Hurricane Erin (2001)

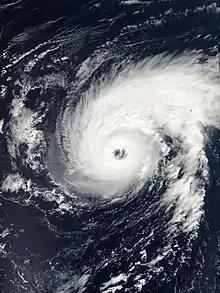
Erin near peak intensity on September 9

Hurricane Erin was the longest-lived hurricane in the 2001 Atlantic hurricane season. The sixth tropical depression, fifth tropical storm, and first hurricane of the season, Erin developed from a tropical wave on September 1. After strengthening to a tropical storm as it moved to the west-northwest, wind shear weakened Erin and caused it to degenerate into a remnant low on September 5. The remnants re-organized into a tropical depression the next day, and Erin strengthened into a hurricane on September 9 while moving northwestward. This was the latest date for the first hurricane of the season since Hurricane Diana on September 10, 1984. Erin quickly intensified and reached peak winds of later on September 9. At its closest approach, Erin passed east-northeast of Bermuda near peak intensity, and subsequently weakened as it turned to the east. A trough turned Erin to the northeast, and after passing just east of Cape Race, Newfoundland it became extratropical on September 15. The extratropical remnant continued northeastward and was absorbed into another extratropical storm near Greenland on September 17.